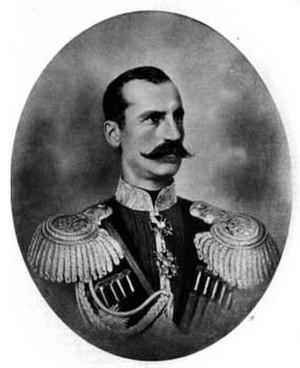
Le comte Felix Felixovitch Soumarokov-Elston, prince Ioussoupov, est un puissant aristocrate russe, époux de la dernière héritière des princes Ioussoupov, dont il relève les titres, et père du célèbre prince Félix Ioussoupov.
Les Soumarokov-Elston sont une famille de l'aristocratie russe, issue du mariage de Felix Elston, fils illégitime supposé du prince Frédéric-Guillaume de Prusse et de la comtesse Catherine von Tiesenhausen, avec la comtesse Elena Sergueïevna Soumarokova, fille du comte Sergueï Pavlovitch Soumarokov et de son épouse la marquise Aleksandra Pavlovna Maruzzi. Par décret impérial du 8 septembre 1859, ils furent autorisés à transmettre à leurs héritiers le titre de comte Soumarokov-Elston.
Le comte Felix Nikolaïevitch Soumarokov-Elston est un général et noble russe, grand-père paternel du célèbre prince Félix Ioussoupov.